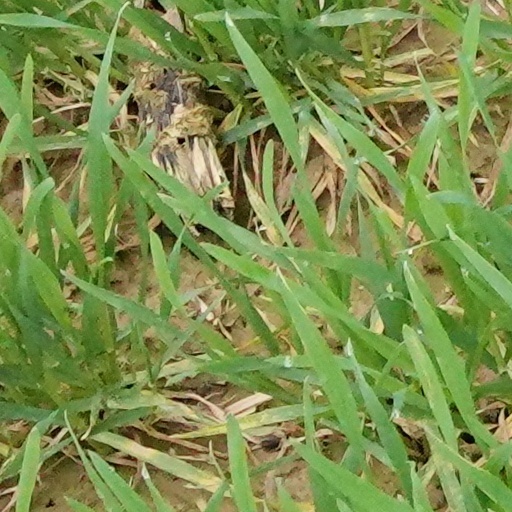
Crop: wheat